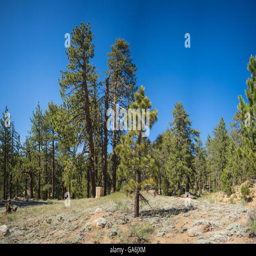
short young pine tree stands in the center of a meadow